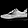
Label: Sneaker